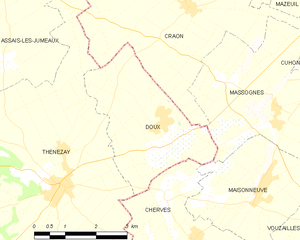
Carte des communes françaises Doux